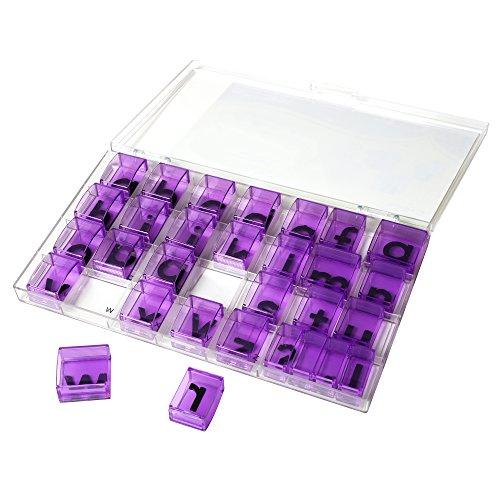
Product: Educational Insights See & Stamp Jumbo Alphabet Stamps - Lowercase (20 Pieces)
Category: Toys & Games | Arts & Crafts
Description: Each jumbo stamp measures 1" high.
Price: $18.75
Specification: ProductDimensions:10.1x6.1x1.1inches|ItemWeight:10.4ounces|ShippingWeight:10.4ounces(Viewshippingratesandpolicies)|DomesticShipping:ItemcanbeshippedwithinU.S.|InternationalShipping:ThisitemcanbeshippedtoselectcountriesoutsideoftheU.S.LearnMore|ASIN:B000GKU1OO|Itemmodelnumber:1645|Manufacturerrecommendedage:36months-6years